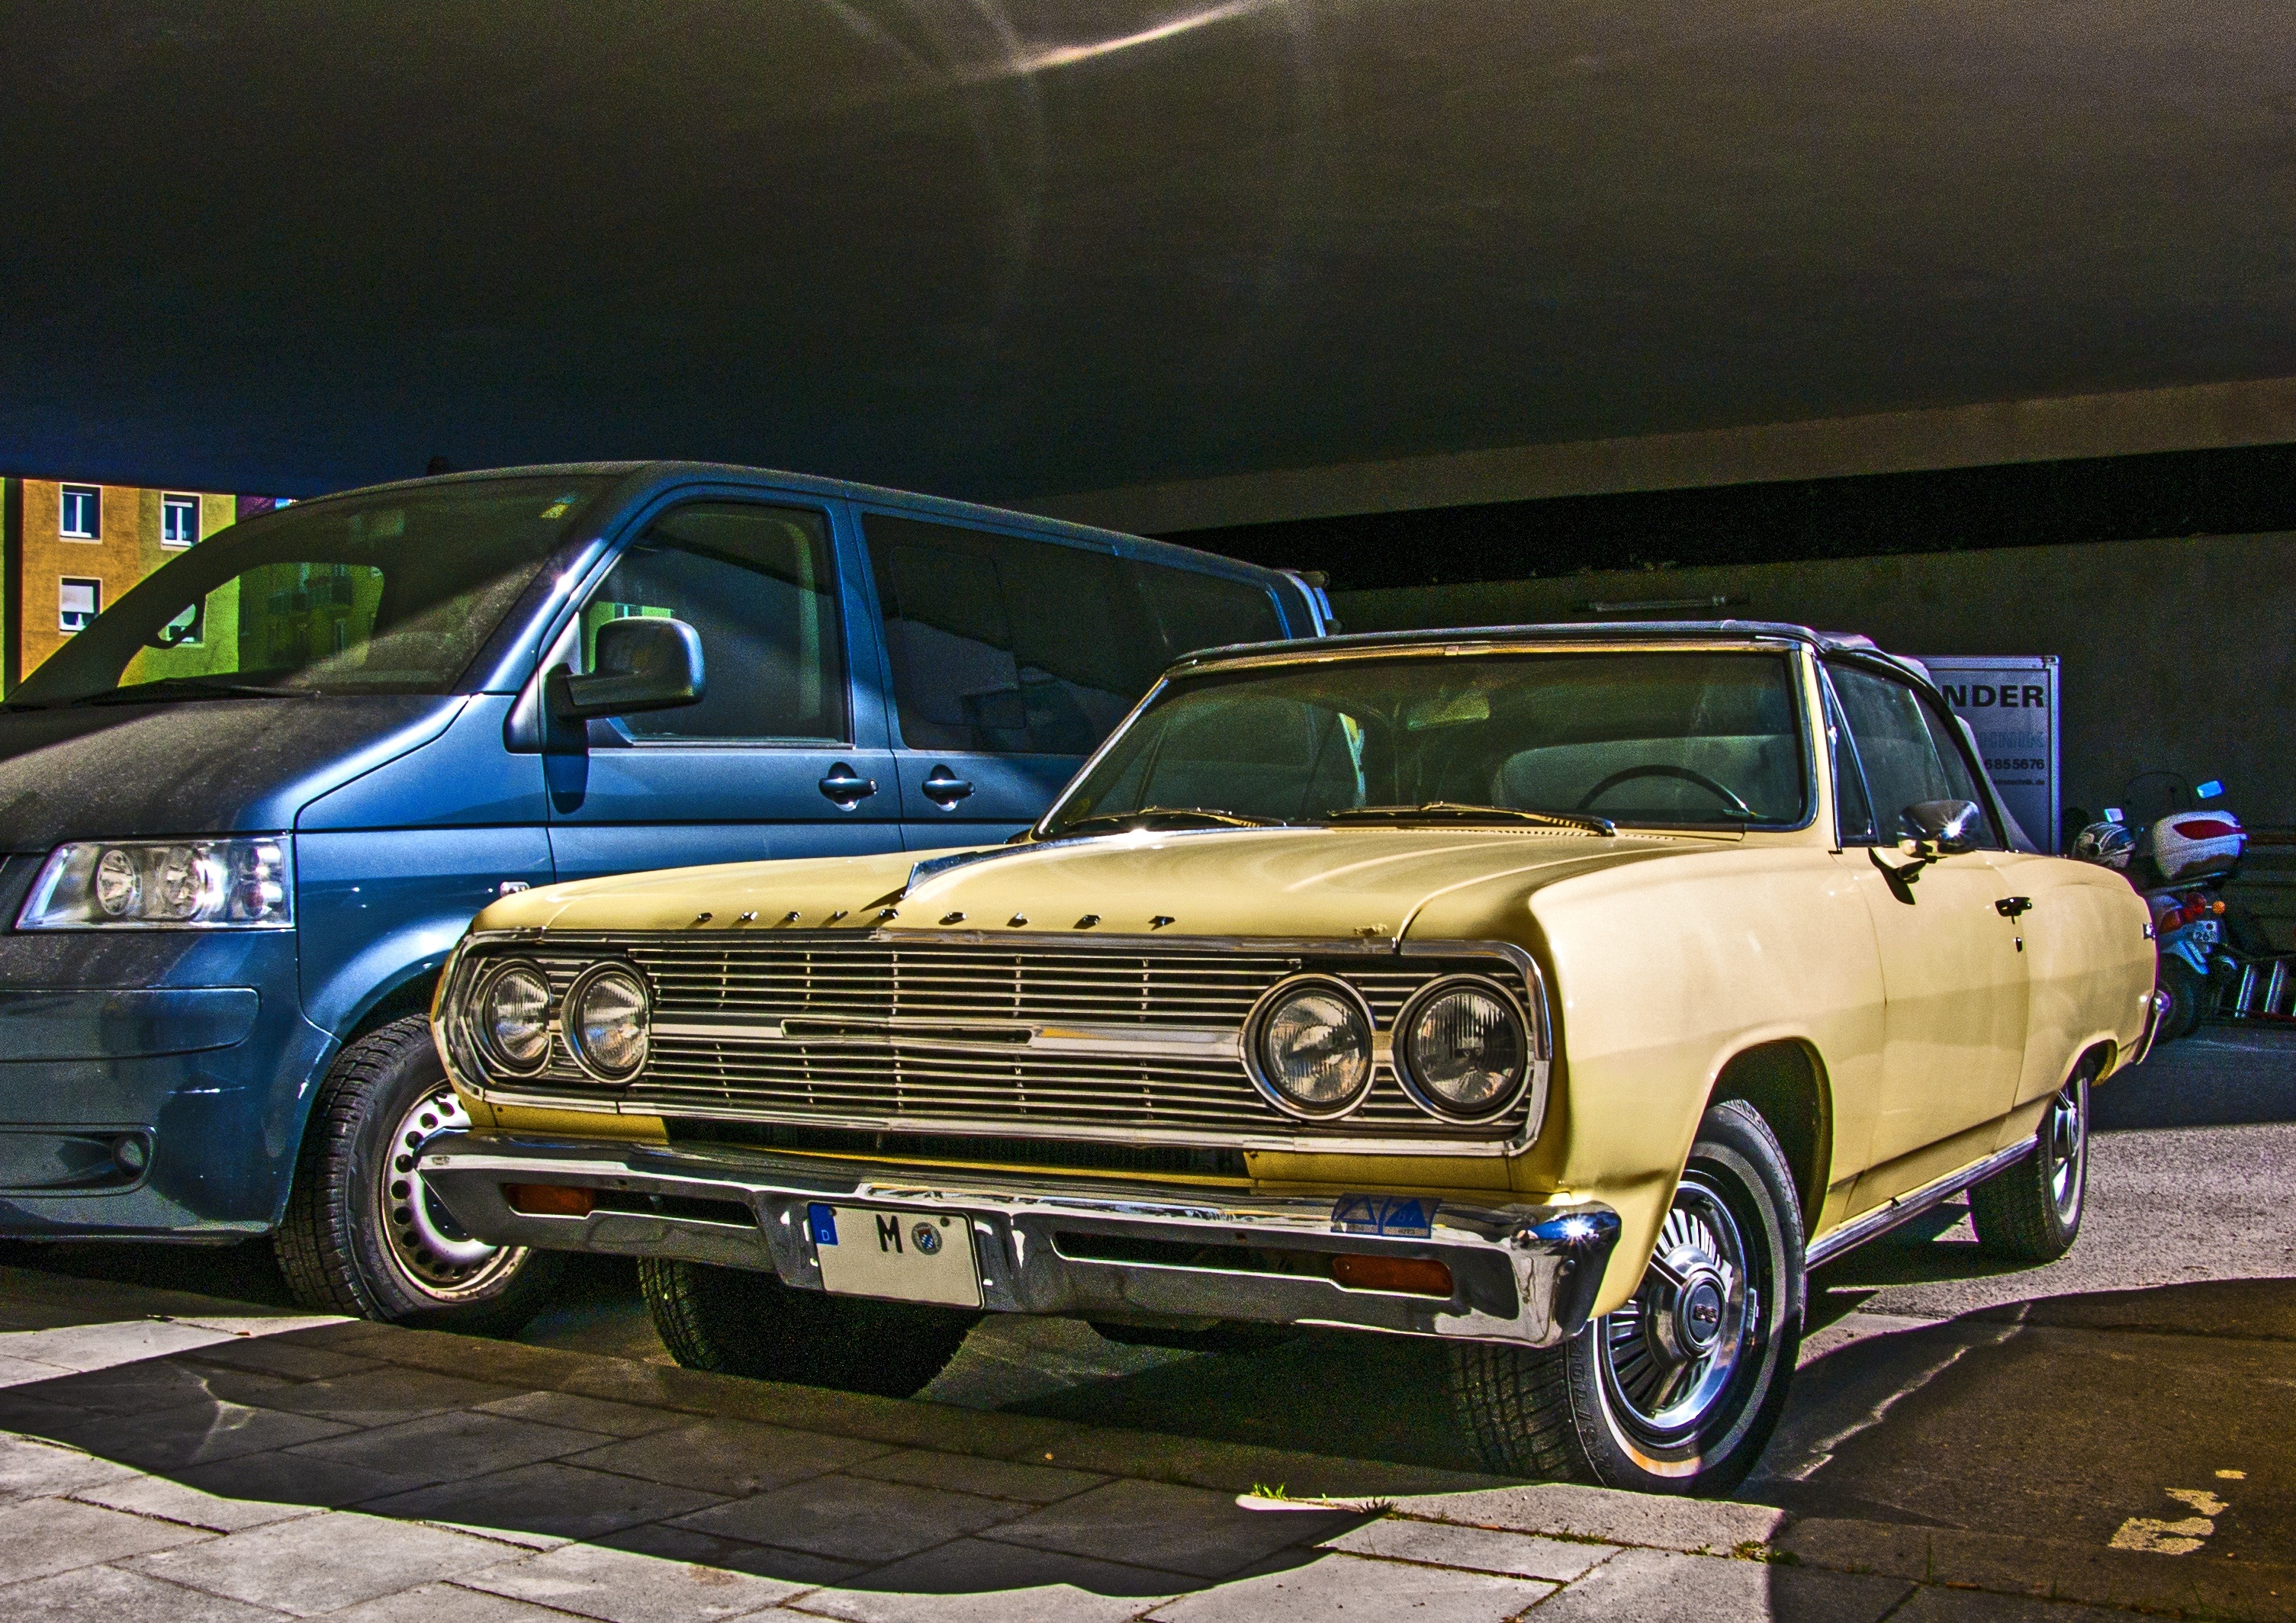
car, vehicle, park, usa, auto, nostalgia, grille, motor vehicle, parked car, muscle car, american, malibu, cars, sedan, oldtimer, classic, chevrolet, convertible, chevelle, pkw, cabriolet, american car, vintage car automobile, us car, auto show, perpendicular parking, land vehicle, automobile make, automotive exterior, compact car, automotive design, luxury vehicle, custom car